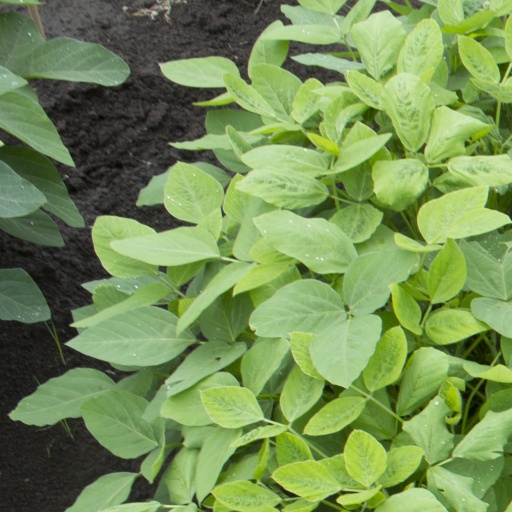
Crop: soybean